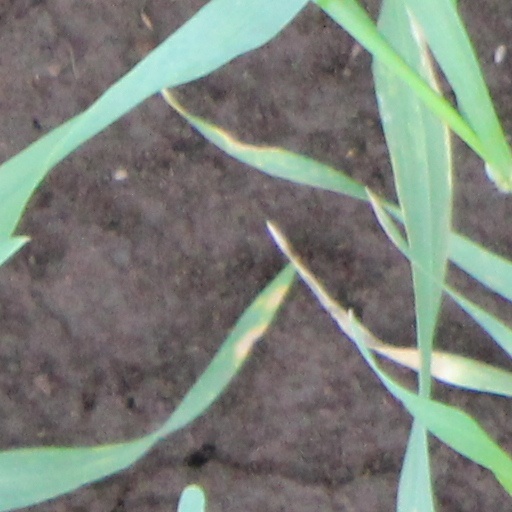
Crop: wheat